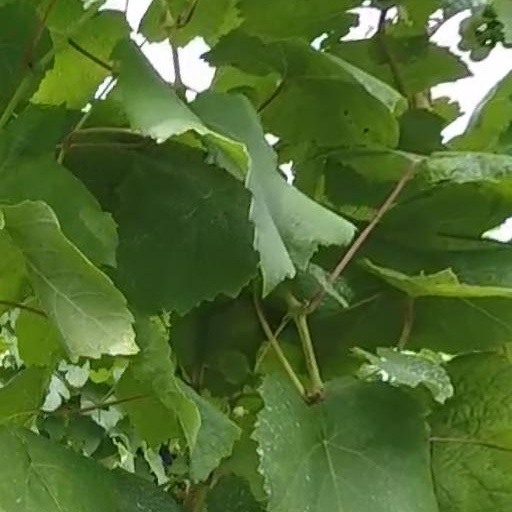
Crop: grape